Punjabi festivals

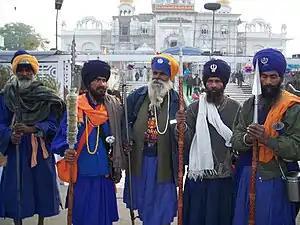
A group of Nihangs who are the chief guests at Maghi mela

Jhakrya is a Punjabi fast which according to Kehal is observed by mothers for their sons' well-being. However, Pritam (1996) believes the fast is kept by mothers for the welfare of their children.